Sky position (RA, Dec in degrees): 180.174, 0.613
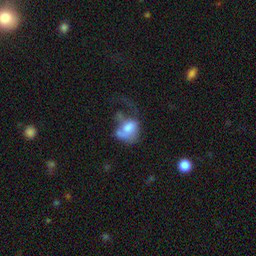
Galaxy morphology: Disturbed Galaxies